U.S. Route 85 in North Dakota

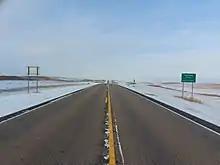
The Laurentian Divide along US 85, north of Williston

Then, at Watford City it travels west for where it turns back north before Alexander. US 85 continues north as ND 200 turns west toward Montana. South of Williston it crosses the Missouri River. The stretch from Watford City to Williston is in the process of being converted into an undivided four-lane highway, and it should be substantially completed in 2014. A few miles later, it meets with US 2 where the two overlap for as an expressway that bypasses Williston to the northwest. After US 2 heads east, US 85 continues north to a concurrency with ND 5. From there it is to Fortuna where US 85 heads back north for its remaining to the Canadian border.